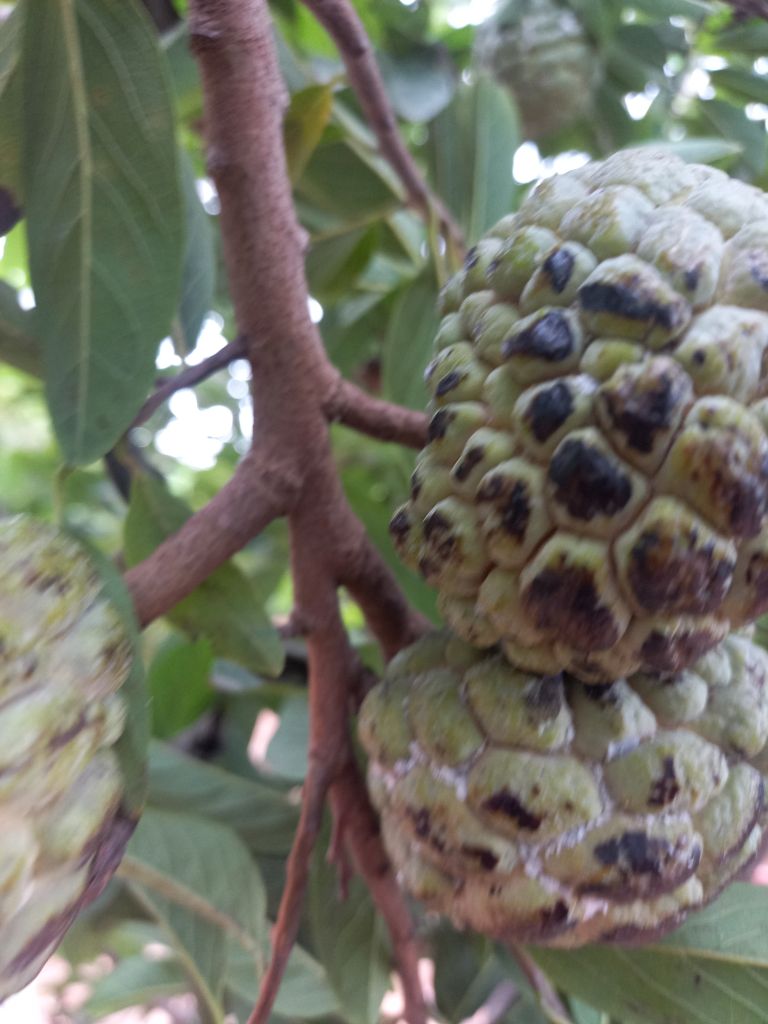
Disease label: Blank Canker